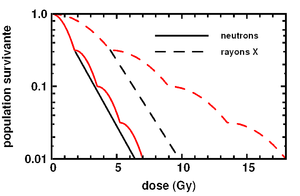
Strålesyge
Brystcelle overlevelse som funktion af massiv bestråling af neutronstråling eller røntgenstråling. Det vides ikke hvad forskellen på den røde og sorte kurve er.
Strålesyge er en sygdom, der kan opstå, hvis man bliver udsat for små eller store mængder ioniserende stråling fra f.eks. kernekraftulykker, radioaktivt affald efter kernevåben og lignende.